Province of Bergamo

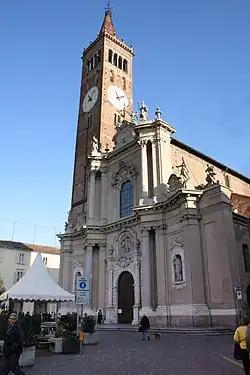
Treviglio

The low-lying areas are rich in pastures along with corn, wine, grain, rice and flax that are cultivated. Hunting is common. Very common is also the breeding of poultry, pigs with modern techniques, and the traditional sheep herding.